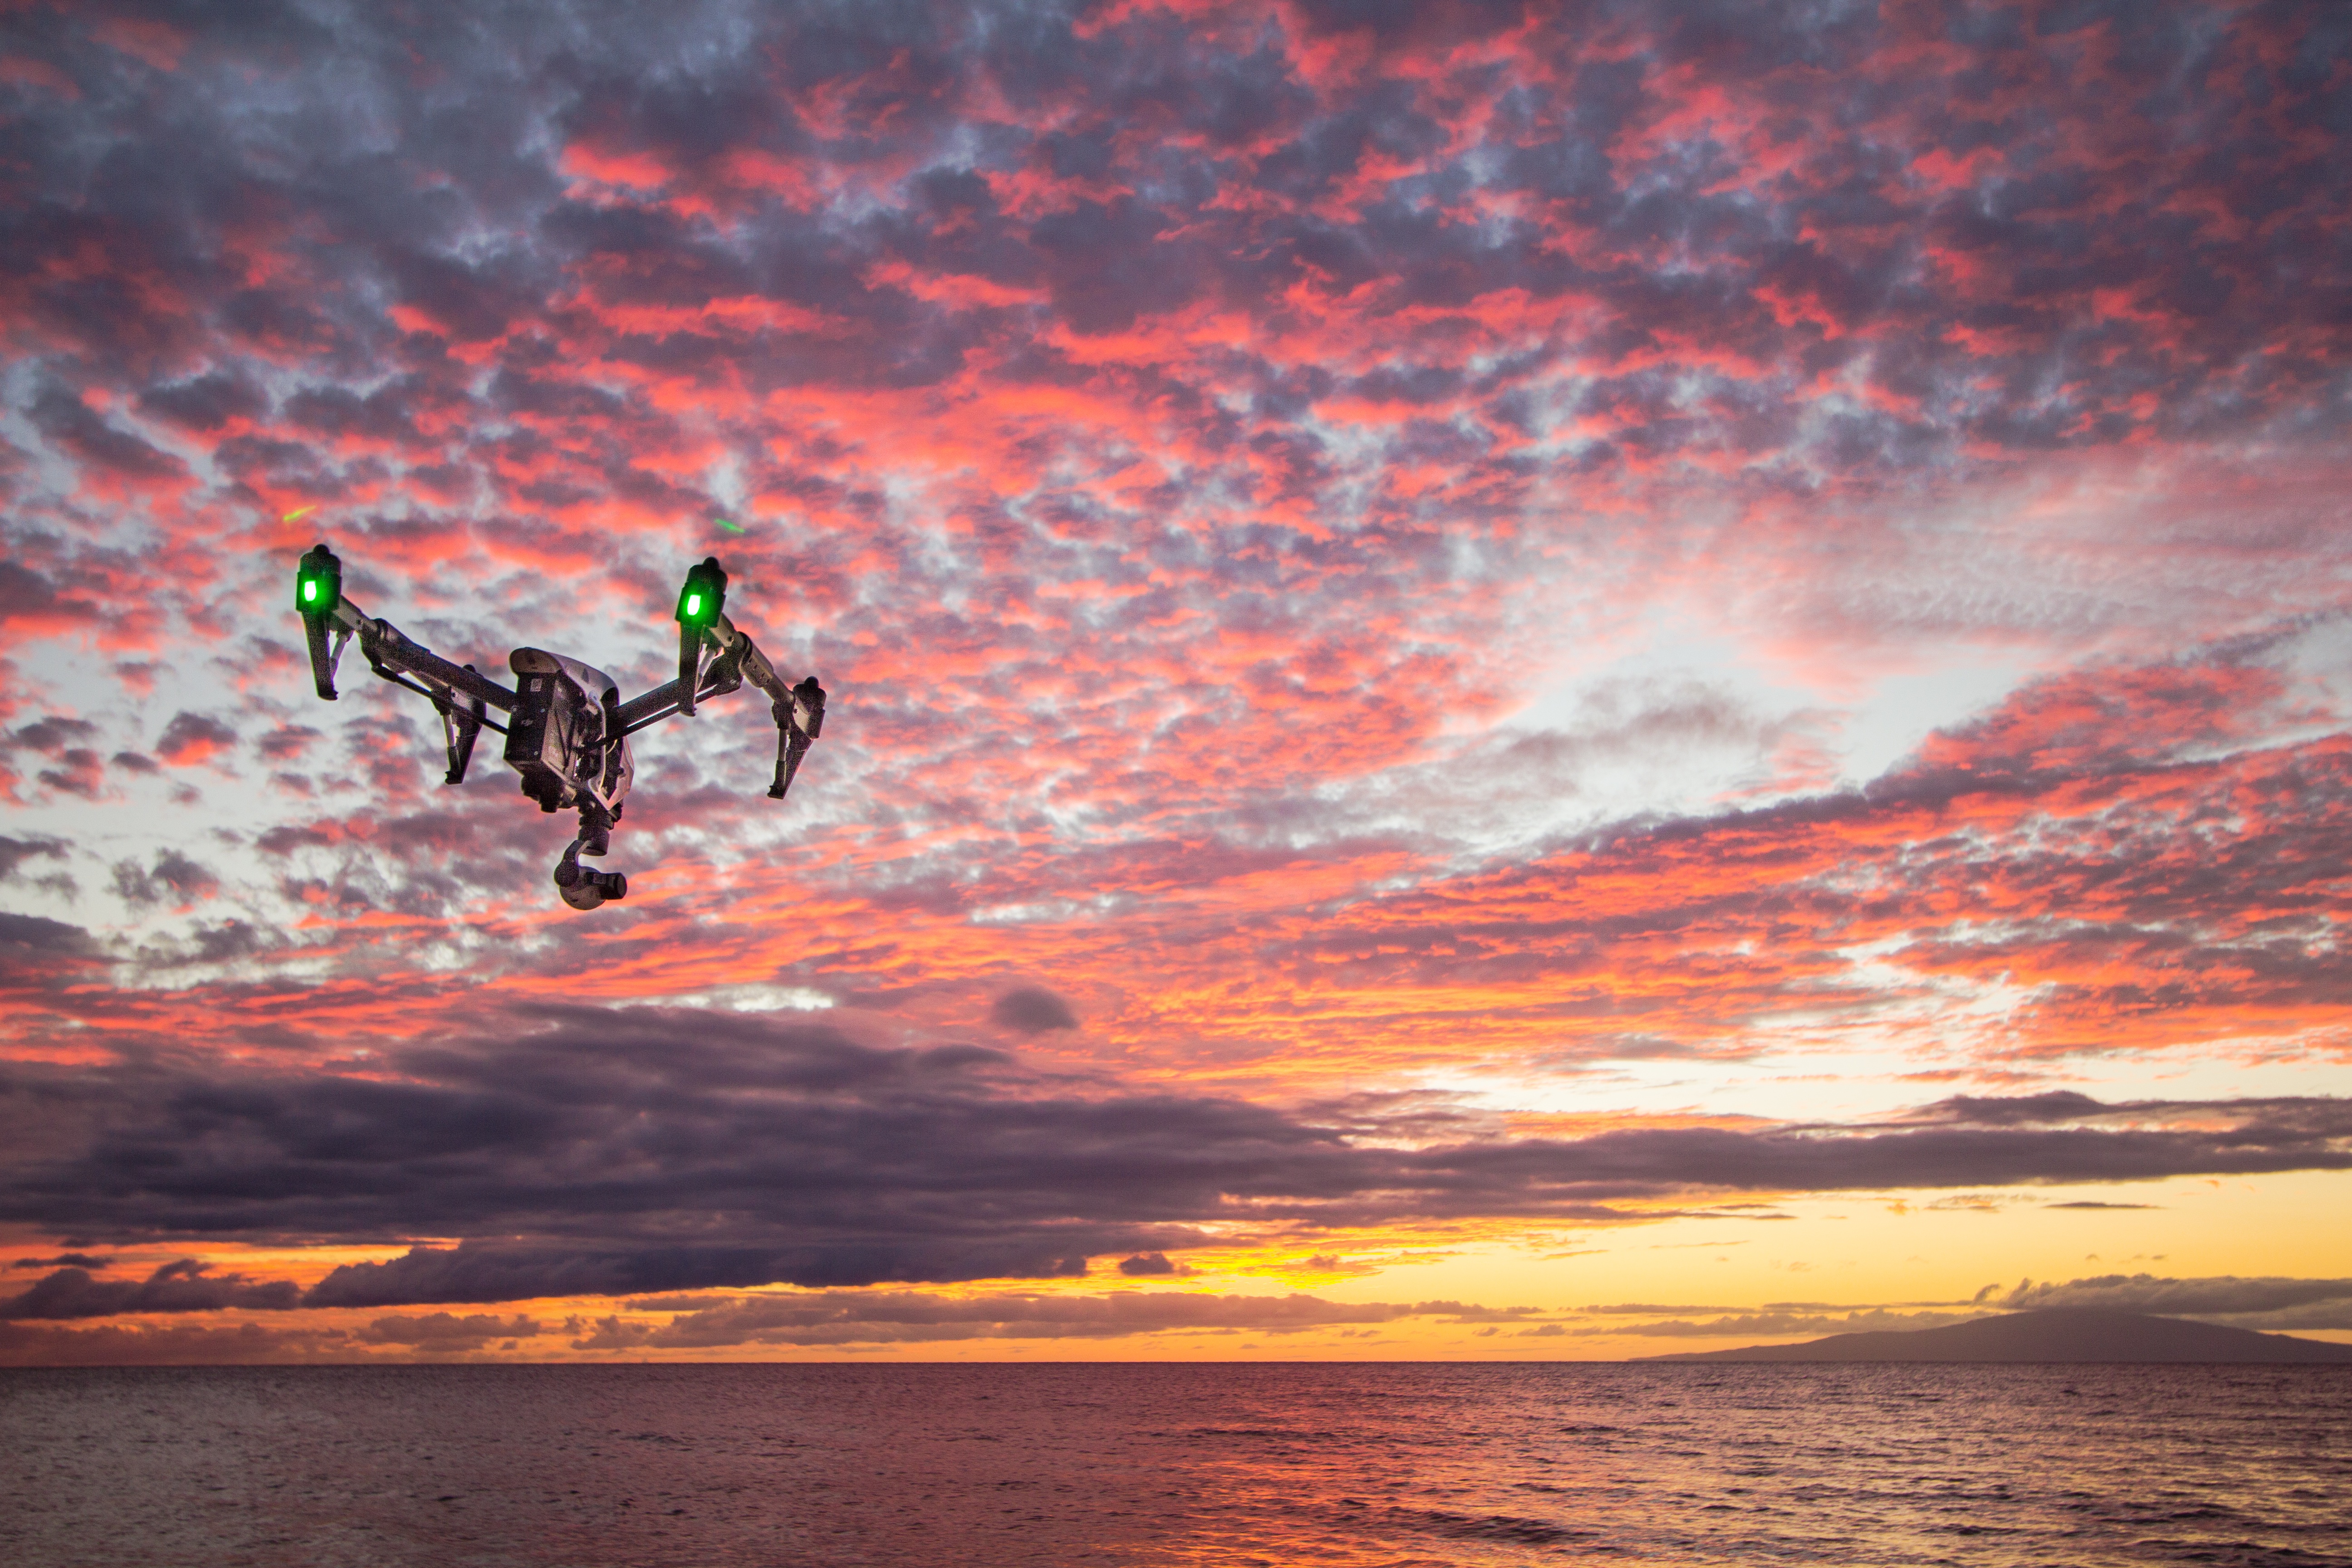
beach, sea, coast, ocean, cloud, sky, sunrise, sunset, wave, dusk, extreme sport, sports